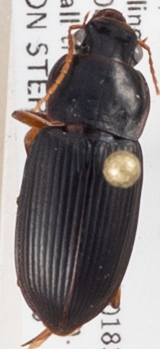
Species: Harpalus pensylvanicus
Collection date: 2018-09-06
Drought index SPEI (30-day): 1.106
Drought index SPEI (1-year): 0.71
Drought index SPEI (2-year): -0.018